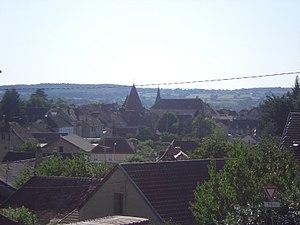
La ville de Marcigny